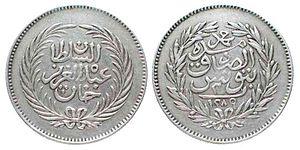
Pièce de 2 Rials Tunisiens (en argent) frappée à Tunis en l'an 1289 AH (1872 AD) durant le reigne de Sadok Bey
Le rial tunisien ou piastre est une ancienne monnaie de la Tunisie ottomane utilisée jusqu'au 1ᵉʳ juillet 1891 date à laquelle elle est remplacée par le franc tunisien.